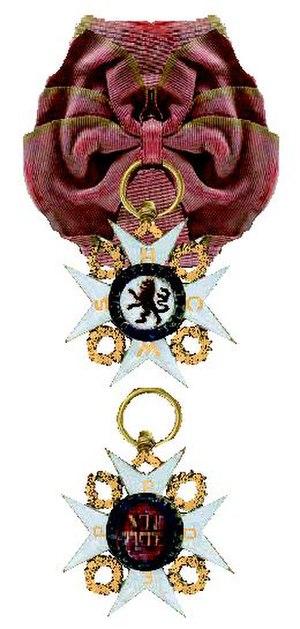
Philipp Ferdinand von Limburg Stirum, Comte de Limbourg, seigneur de Stirum, était le quatrième comte de la branche de Limburg Styrum Styrum. Il est également l'héritier de Wilhermsdorf, et seigneur d'Oberstein, auquel s'attache une immédiateté impériale.
L’ordre de Saint-Philippe du Lion de Limbourg, est un ordre de chevalerie créé en 1700 par les comtes de Limburg Stirum, monarques souverains des territoires du même nom en Westphalie. Cet ordre récompensait les personnes qui se distinguaient dans les domaines scientifique, artistique ou civil.
La Maison de Limburg Stirum ou de Limbourg Styrum est une des plus anciennes familles d’Europe. Elle prend son nom au XIIᵉ siècle, du comté souverain de Limbourg-sur-la-Lenne, qui doit son nom à la ville de Limbourg situé le long de la Lenne. Cette ville doit son nom au duché de Limbourg et sa capitale Limbourg. Elle est la seule branche survivante de la dynastie des comtes de Berg, qui régne du XIᵉ siècle au début du XVIᵉ siècle sur une grande partie de la Westphalie.